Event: Nepal Earthquake
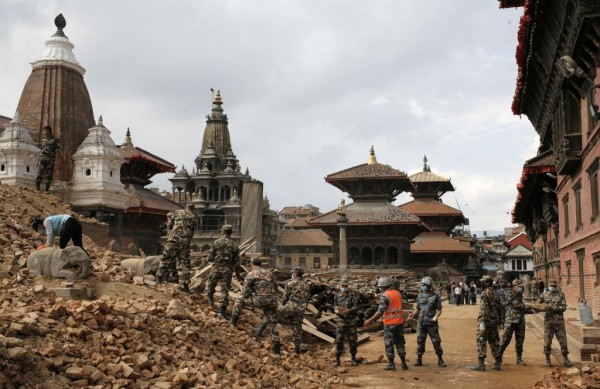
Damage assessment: damage